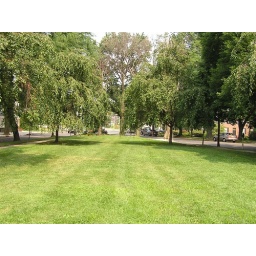
This is a great place to sit under a tree ... read a book ... feed a squirrel ... or just enjoy a quiet morning.